Huai River

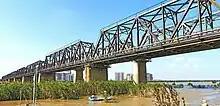
The Bengbu Railway Bridge

There are many tributaries of the Huai River. There are 15 main tributaries cover an area of more than each, and 21 main tributaries have a catchment area larger than .